Michael Dweck

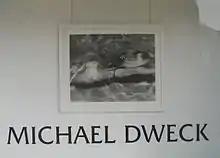
Dweck's "Mermaid 1" at an exhibition at Maruani & Noirhomme Gallery in Brussels in 2008

Dweck's second book "Mermaids" was released in 2008 by Ditch Plains Press. Its photographs featured female nudes swimming under water, evoking the legend of the mermaid. As art editor Christopher Sweet described them in his introduction to the book, “Whether diving in the blue refractions of a swimming pool or suspended like a seraph in the cool, pellucid depths of a spring or emerging tentatively onto a rocky shore, Michael Dweck's mermaids are lovely and aloof and bare of all raiment but for their beautiful manes and the elemental draperies that surround them. Water, light, and lens converge to capture in modern guise the elusive creature of myth.”